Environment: real
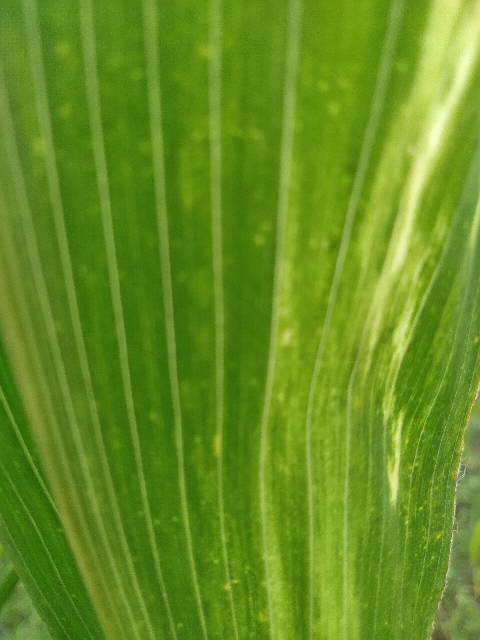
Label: lethal_necrosis